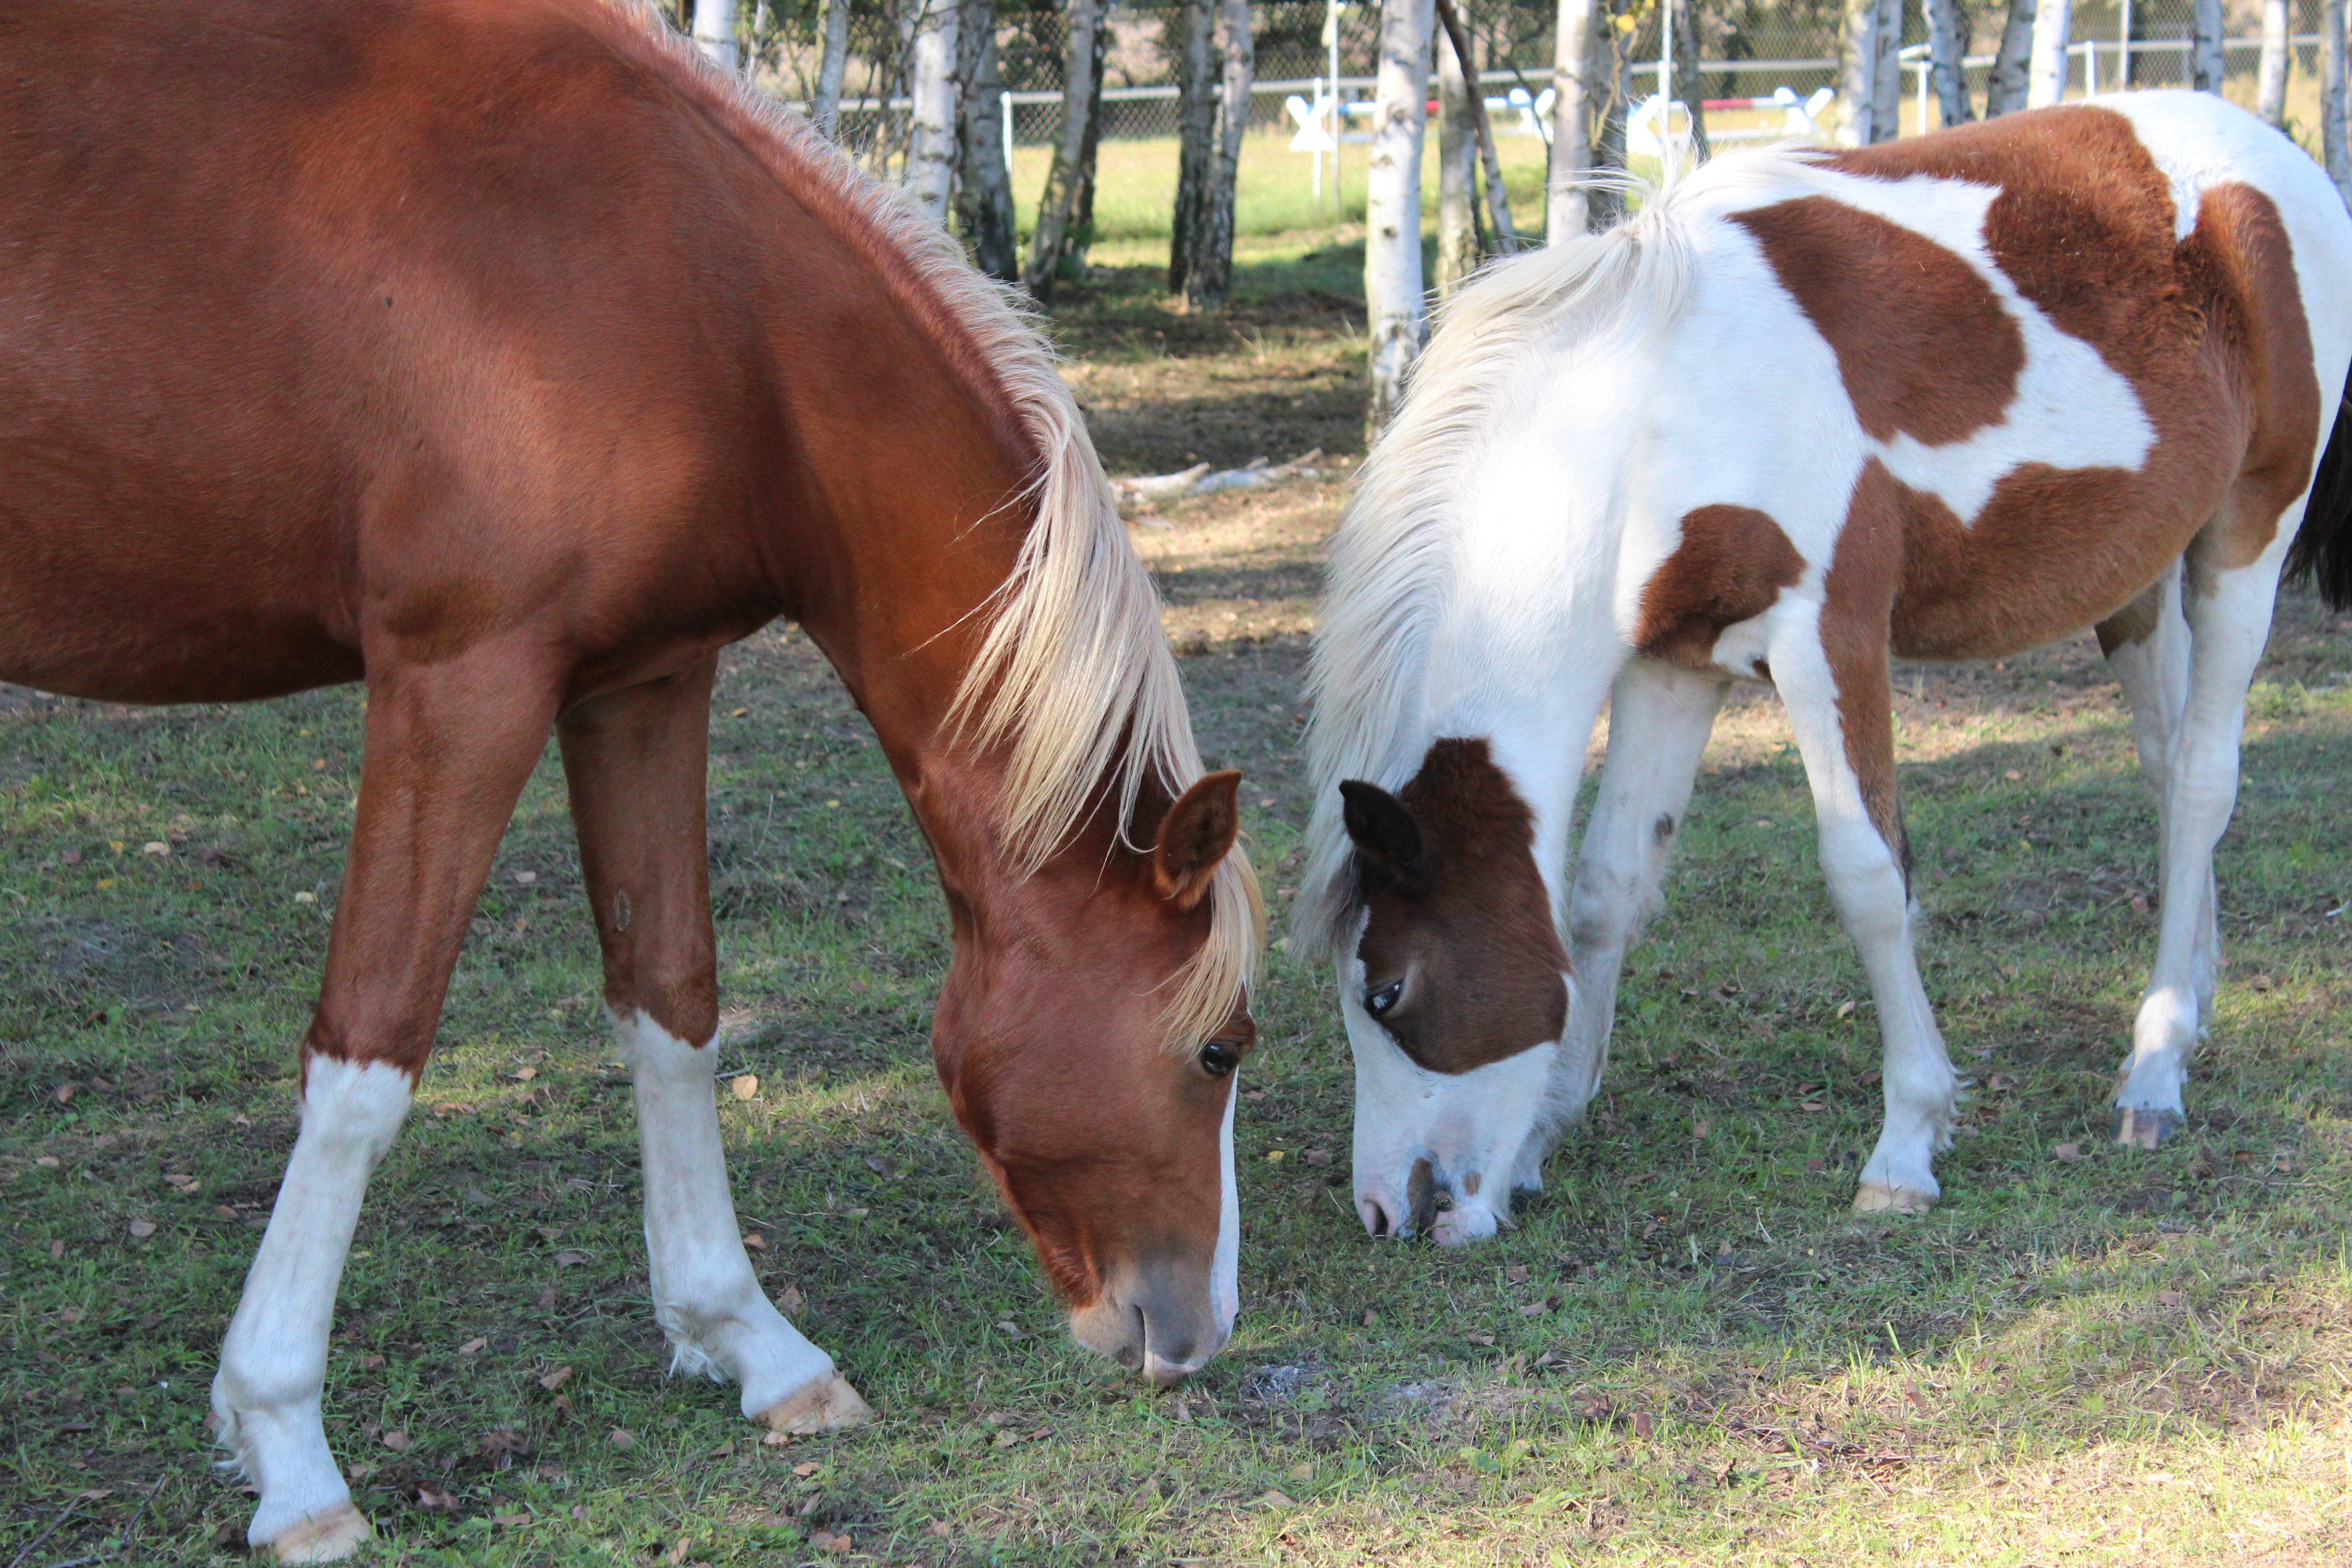
animal, pasture, grazing, horse, brown, mammal, stallion, mane, fauna, pony, blaze, vertebrate, mare, foal, pinto, colt, german reitponny, horse like mammal, mustang horse, lewitzer ponny, lewitzer